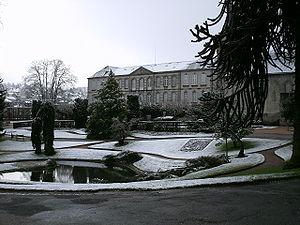
Germain-Jean-Jacques Sauvanet, né le 28 mai 1849 à Saint-Domet et mort le 5 décembre 1916 à Issoudun-Létrieix, est un architecte français. Il était architecte départemental de la Creuse.
Jean-François Bonnafoux, né en 1801 et mort en 1875 à Guéret, en Creuse, est un érudit français. Conservateur de bibliothèque à Guéret, puis conservateur du musée de Guéret, il a produit une œuvre d’érudit dans le domaine des sciences naturelles, de l’archéologie, de l’histoire, du folklore ; toutes ces recherches ont été consacrées à Guéret et à sa région.
Le Limousin est une ancienne région administrative, issue d'une région historique et culturelle française et qui était composée des trois départements de la Corrèze, de la Creuse et de la Haute-Vienne. Elle est située en totalité dans la partie nord-ouest du Massif central. Ses habitants sont appelés les Limousins. En limousin elle se nomme Lemosin.